Diogo Jota

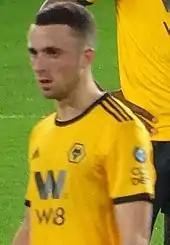
Jota playing for Wolverhampton Wanderers in 2018

On 25 July 2017, Jota signed for EFL Championship club Wolverhampton Wanderers on a season-long loan. He scored his first goal on 15 August, in a 3–2 away win over Hull City. On 30 January 2018, it was announced that a permanent deal with Jota had been agreed for a reported €14 million, being made effective on 1 July. He scored a career-best 17 league goals in his first year, ranking fifth in the league top scorer charts, as Wolves achieved promotion to the Premier League as champions; due to English Football League regulations, he wore his legal surname on his jersey in the Championship but was able to change it to "Diogo J" after the feat.